Phosphetene

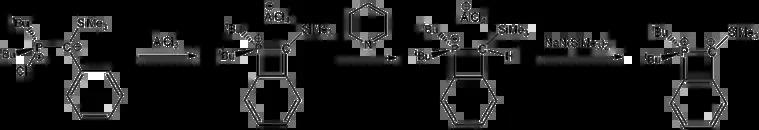
Reaction of halogenated phosphorus ylides with AlCl, pyridine, and a strong base to form a neutral λ-phosphete.

An air-stable, colorless, isolable 1,2-dihydrophosphete intermediate was discovered in 1993 during the synthesis of phosphaalkynes from phosphalkenes.